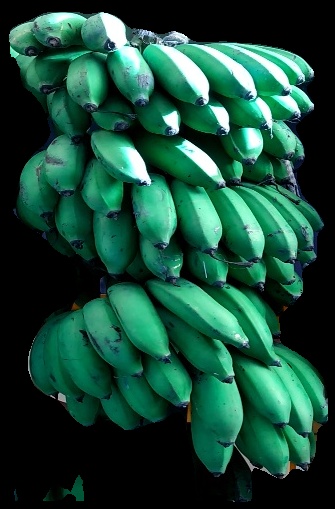
Variety: rasbale
Grade: grade2